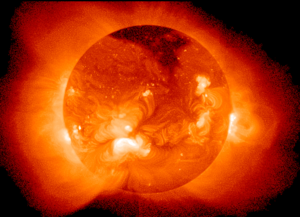
La transmutation de la matière désigne la transformation d'une substance en une autre. En physique nucléaire, la transmutation est la transformation d'un élément chimique en un autre par une modification du noyau atomique de l'élément. Elle est aussi appelée transmutation nucléaire.
Yohkoh ou Solar-A est un observatoire spatial solaire développé et lancé en 1991 par l'agence spatiale japonaise ISAS avec la participation de laboratoires des États-Unis et du Canada. Sa mission était d'étudier les phénomènes à haute énergie du Soleil tels que les éruptions solaires en recueillant des images et des spectres électromagnétiques dans le domaine des ultraviolets et des rayons X mous et durs. Le satellite d'une masse d'environ 400 kg comprenait 100 kg d'instrumentation dont deux télescopes et deux spectromètres. Yohkoh, placé sur une orbite basse quasi équatoriale, a fonctionné parfaitement durant 10 ans jusqu'en 2001 permettant pour la première fois d'observer le rayonnement X émis par le Soleil durant un cycle solaire complet. Grâce à des instruments d'une sensibilité nettement accrue par rapport à la génération précédente d'observatoires solaires, des progrès décisifs ont été effectués notamment en démontrant que la couronne solaire change dynamiquement de structure selon plusieurs échelles de temps et que les événements « explosifs » comme les éruptions solaires résultent en fait de phénomènes de reconnexion magnétique.
Les sources astrophysiques de rayons X sont des objets célestes présentant des propriétés physiques qui donnent lieu à l'émission de rayons X.